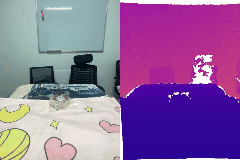
Label: cake